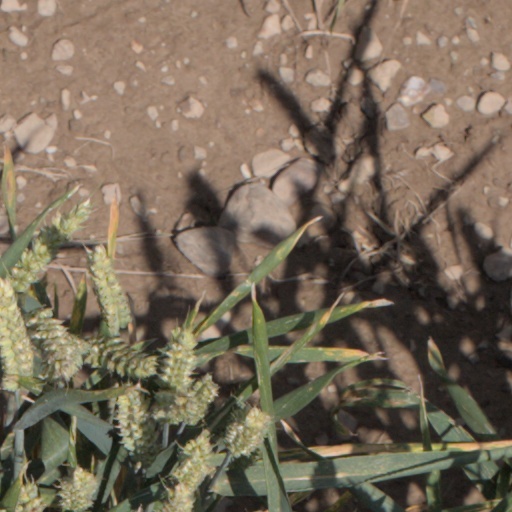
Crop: wheat